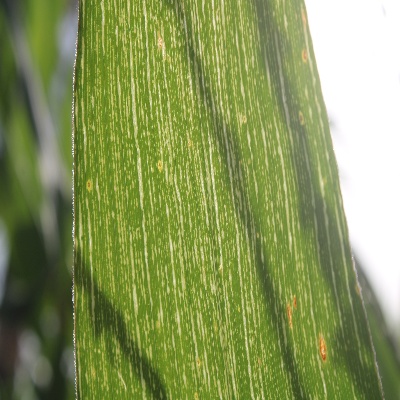
Crop: Maize
Condition: streak virus